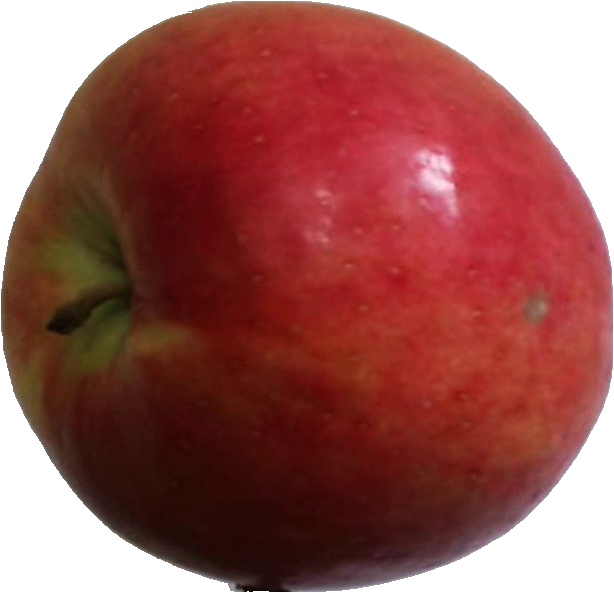
Label: apple_crimson_snow_1